Rosie Smith

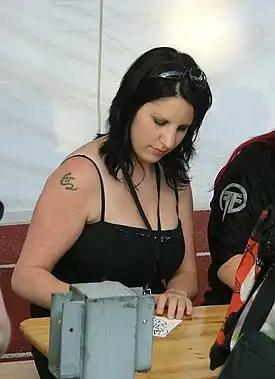
Rosie Smith at Rockcock - music festival

Rosemary Ellen "Rosie" Smith (born 20 July 1983, London) is an English rock and metal musician, best known as a former touring keyboardist for English extreme metal band Cradle of Filth, with whom she remained until 2009.